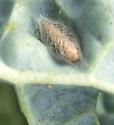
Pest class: diamondback_moth